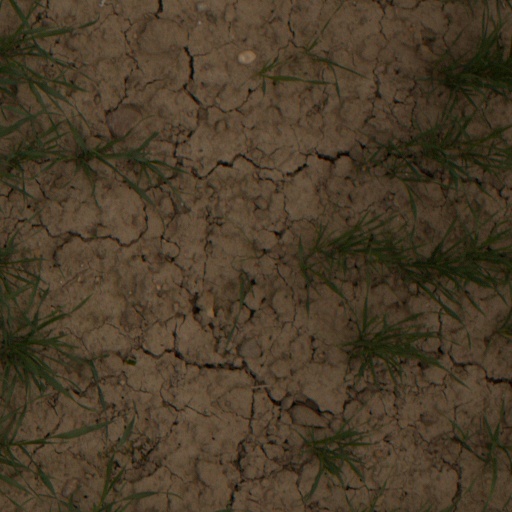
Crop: wheat